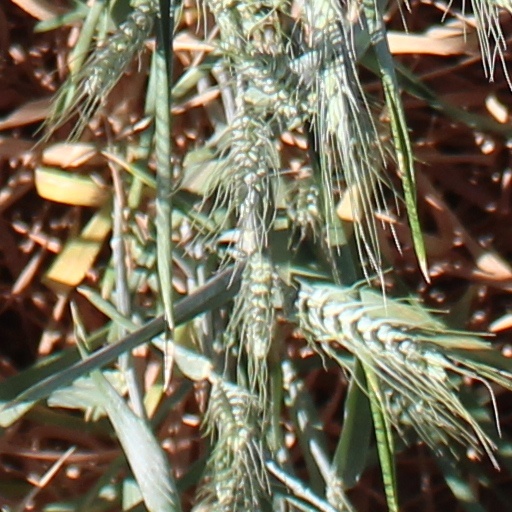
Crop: wheat